Soltam Systems

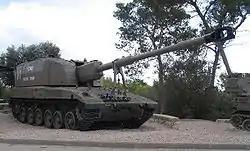
Soltam Systems Sholef

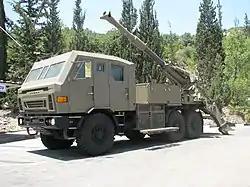
Soltam Systems ATMOS 2000

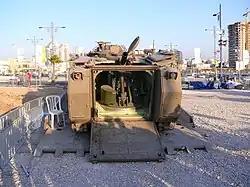
Soltam Cardom 120 mm recoil mortar system

Soltam Systems is an Israeli defense contractor and kitchen equipment manufacturer located in Yokneam, Israel. The company has been developing and manufacturing advanced artillery systems, mortars, ammunition, peripheral equipment and cooking equipment since 1952. Soltam Systems serves armed and special forces in more than 60 countries as well as the private sector with its kitchen products. Among the company's major customers are the Israel Defense Forces (IDF), the United States Army and NATO countries.